Robert Douglas (actor)

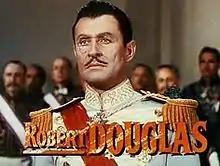
Douglas in "The Prisoner of Zenda" (1952)

Douglas was born in Fenny Stratford, Buckinghamshire. He studied at RADA and made his stage debut at the Theatre Royal, Bournemouth in 1927. A year later he made his first London appearance in "Many Waters" at the Ambassadors Theatre and went into films the following year.